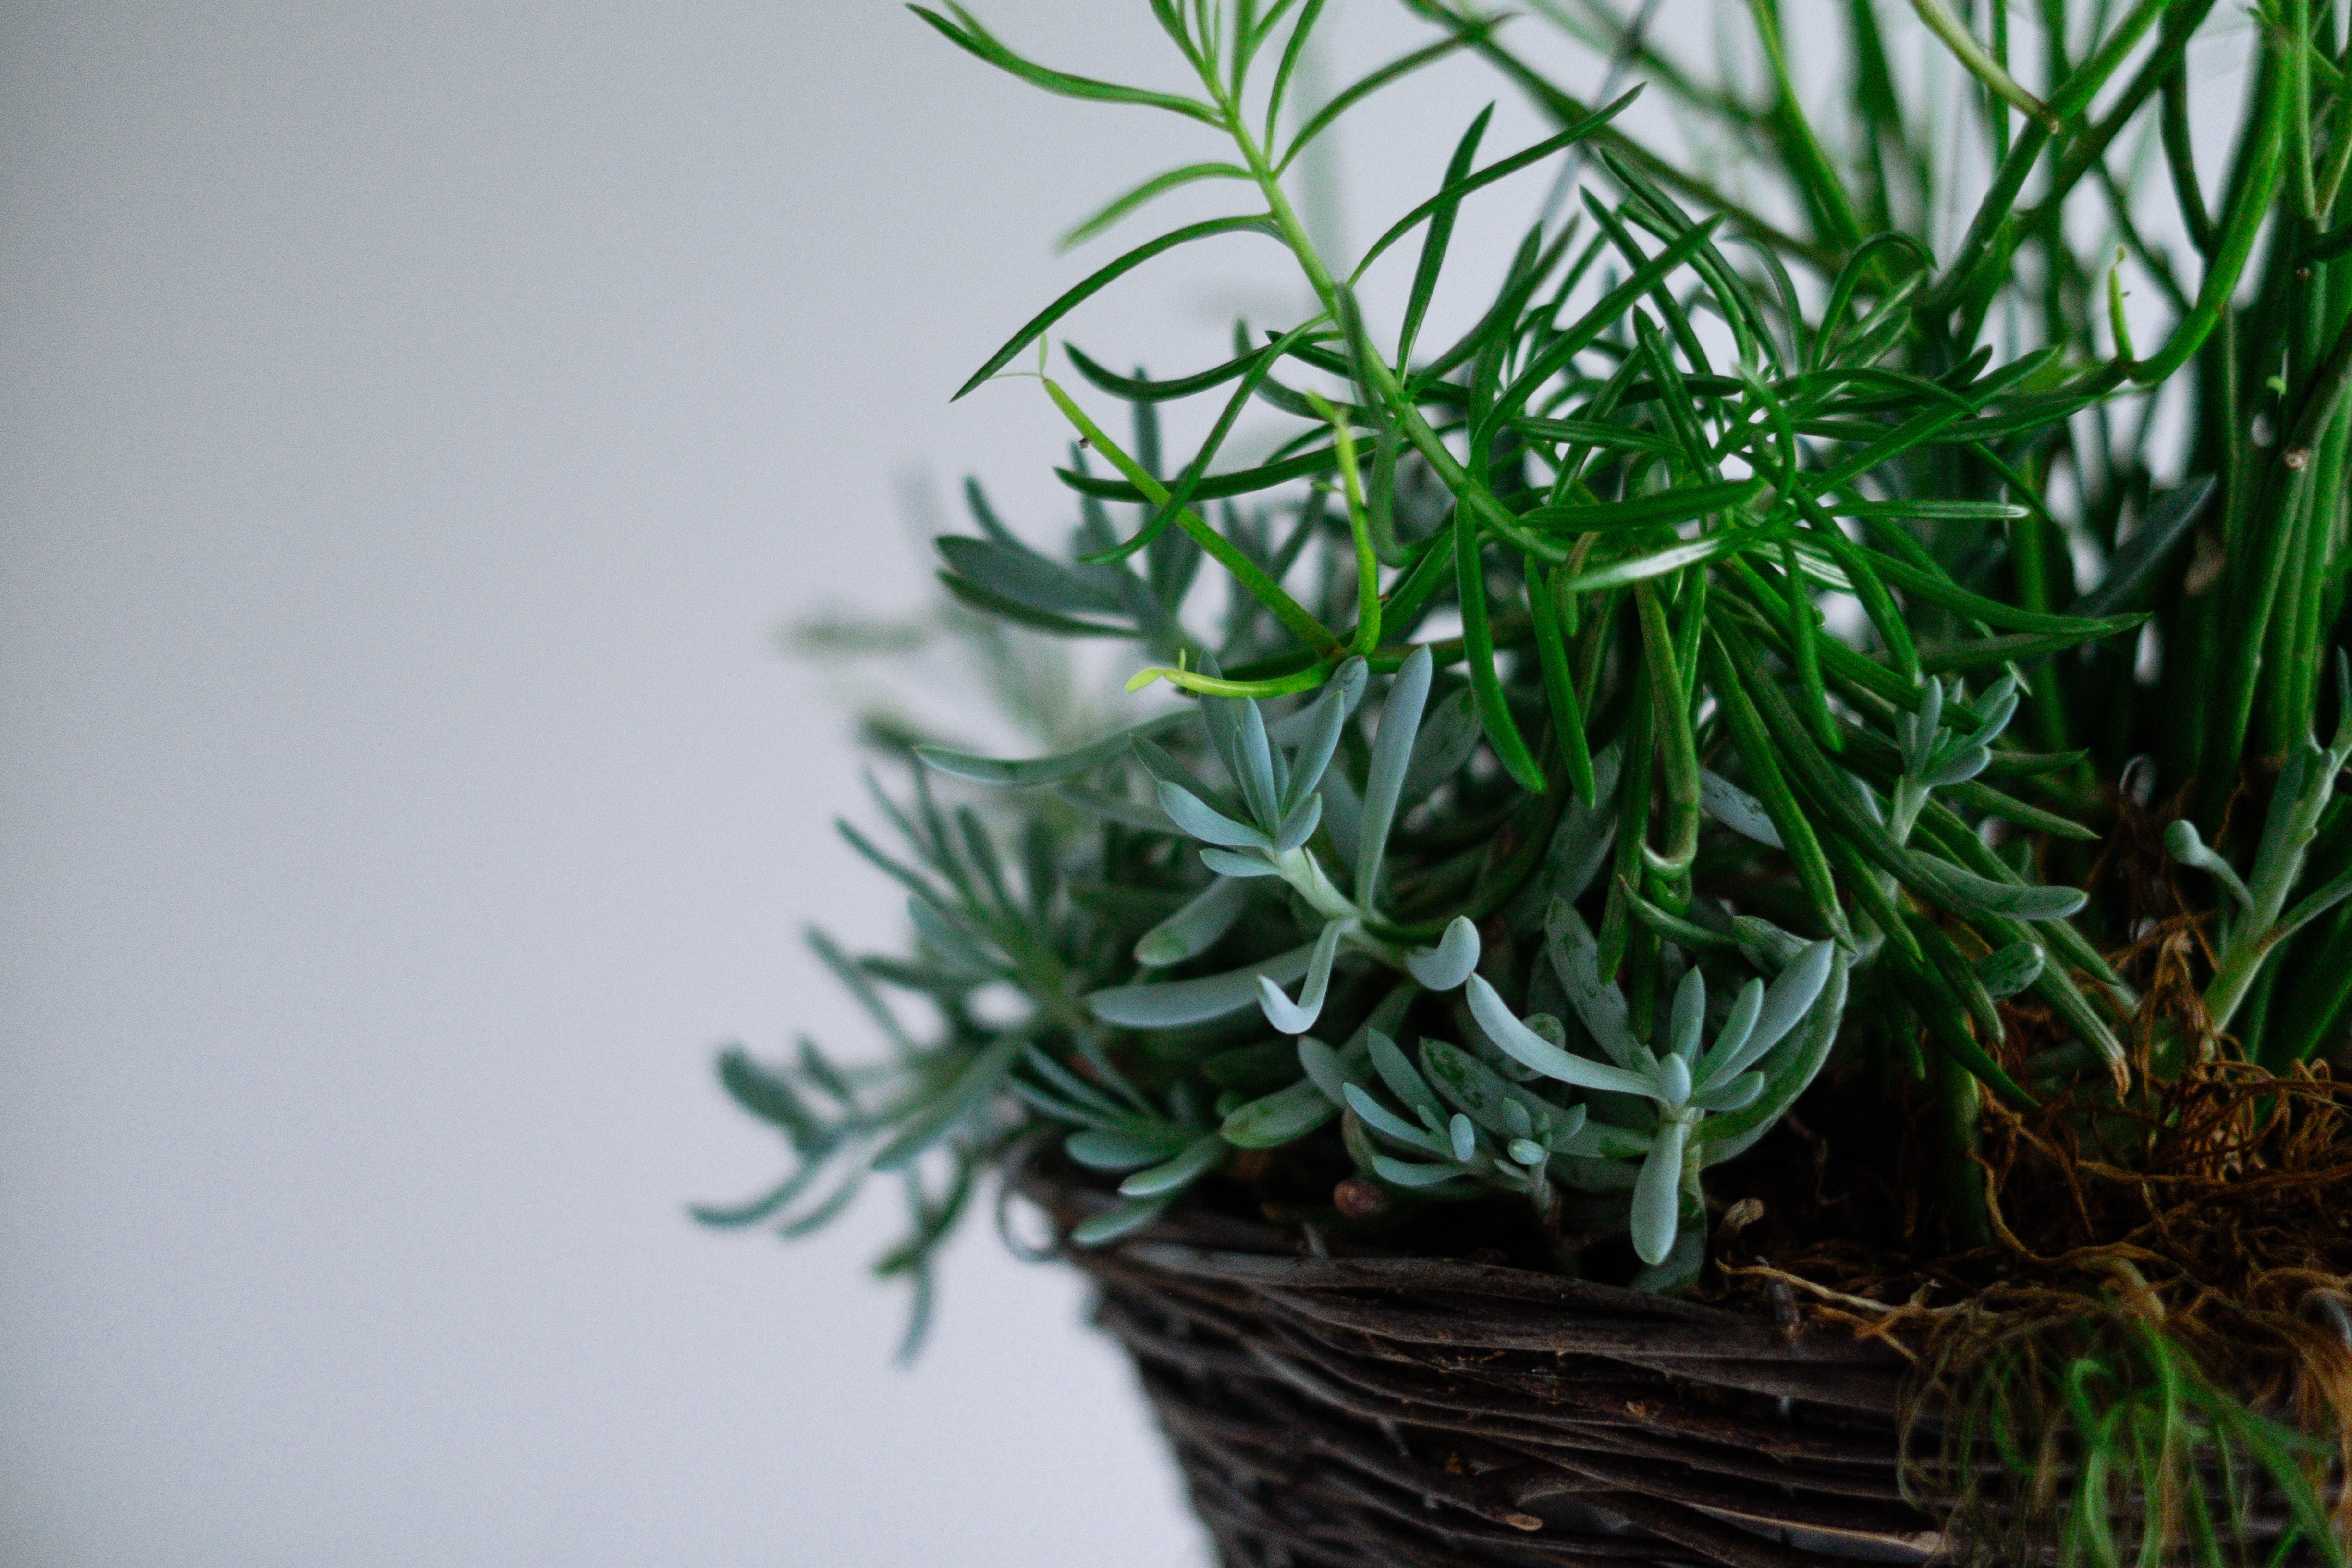
grass, branch, plant, leaf, flower, decoration, green, herb, produce, botany, basket, flora, plants, wicker, shrub, rosemary, flowering plant, grass family, land plant, fines herbes